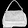
Label: Bag